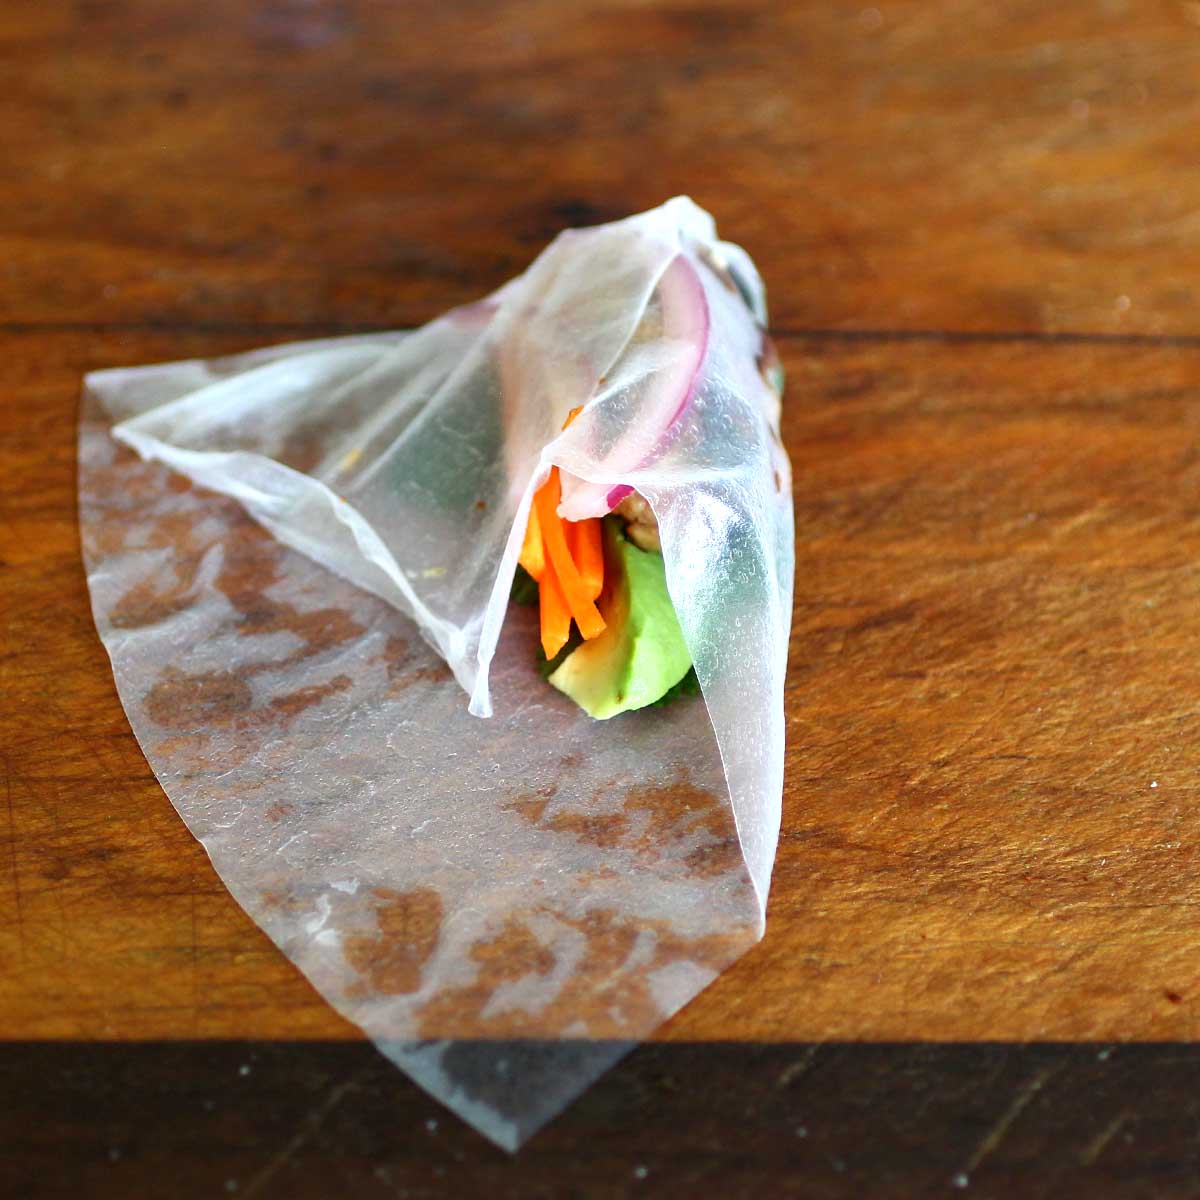
Label: paper